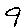
Label: 9